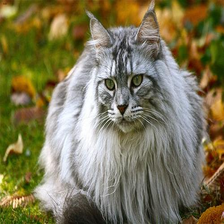
Species: cat
Breed: Maine Coon